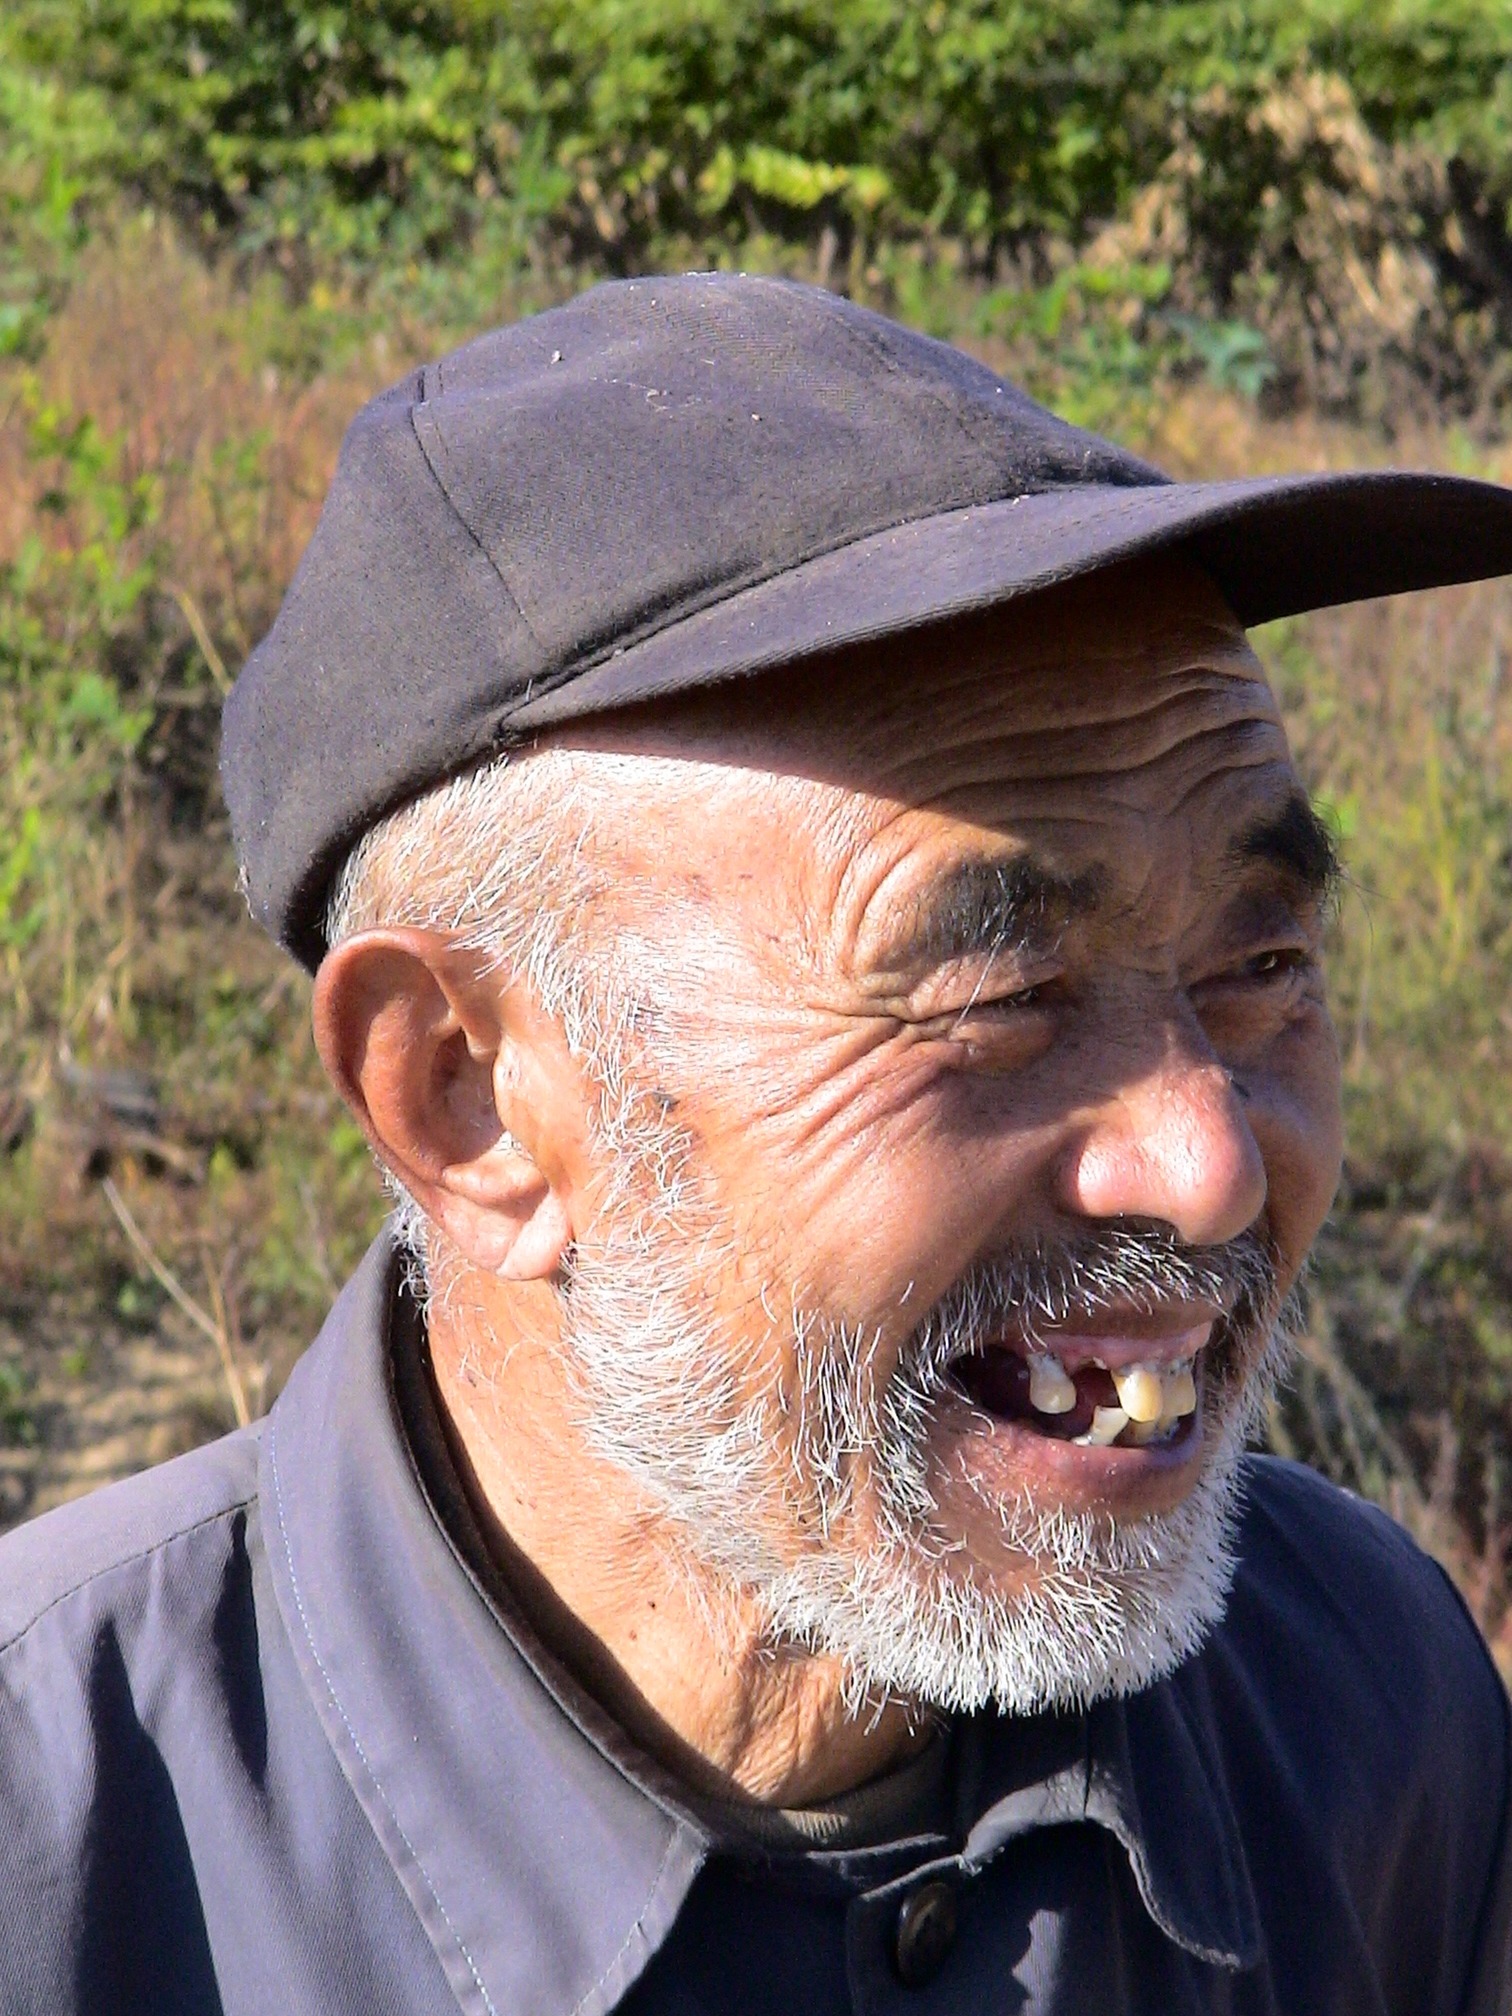
man, person, people, hair, male, live, portrait, broken, human, hat, clothing, facial expression, hairstyle, laugh, cheerful, face, bart, happy, cap, head, teeth, china, tooth, satisfied, look forward, liaoning, facial hair, fashion accessory, live normal, rural population